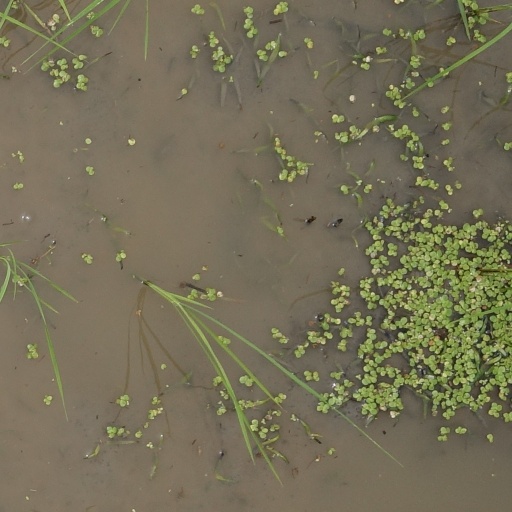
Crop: rice